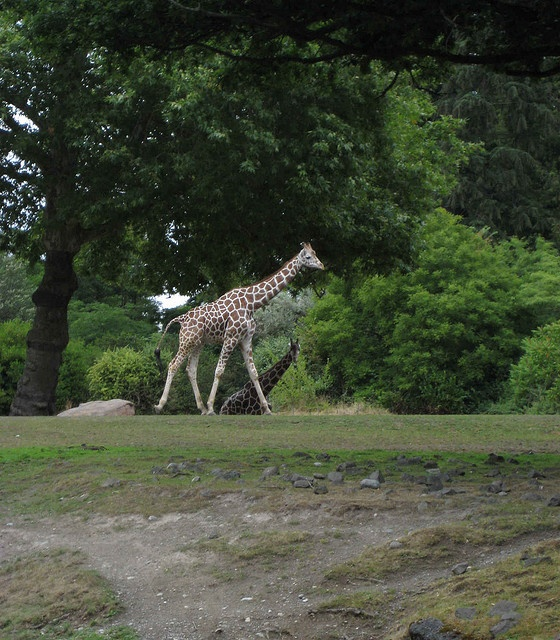
A giraffe walking past some tall trees on some grass
The two giraffes are walking together by the trees.
A giraffe walking alongside a wooded area with a tree.
A single giraffe that is walking in a field.
a couple giraffes walking through a fielded area